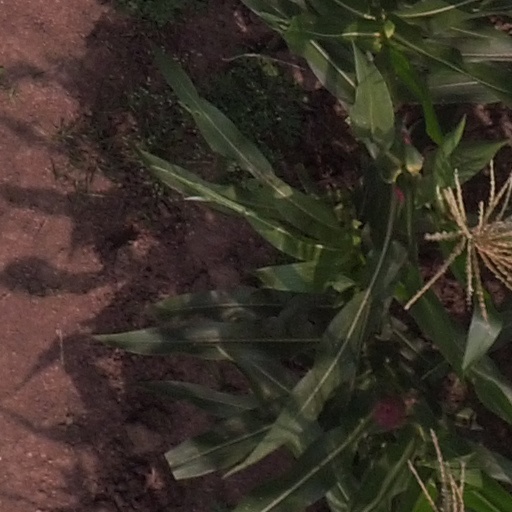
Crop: maize; corn